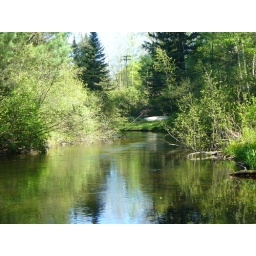
Gordon flowage portion of the Eau Claire river in Gordon WI. Great place to walk the river and fish for hours.